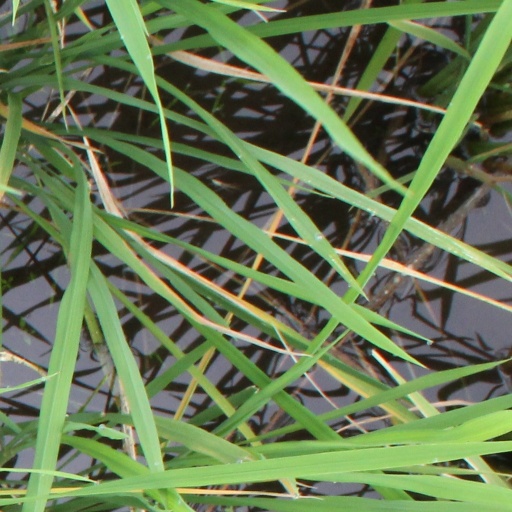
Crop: rice